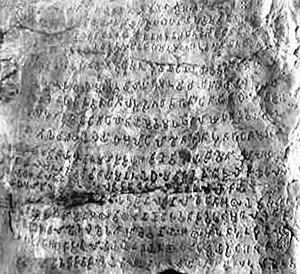
L'inscription de Khalsi est une inscription rupestre en langue indienne rédigée par l'empereur Indien Ashoka aux alentours de 260 av.J-C. C'est l'un des plus importants des Édits d'Ashoka. L'inscription présente les Edits de 1 à 13. L'inscription a été découverte à Khalsi, village de l'Inde du Nord, par Alexander Cunningham vers 1850.
Les esséniens sont un mouvement du judaïsme de la période du Second Temple qui a prospéré à partir du IIᵉ siècle av. J.-C. et dont l'existence est attestée au Iᵉʳ siècle en Judée.
L'édit nᵒ 13 d'Ashoka est l'un des plus importants édits majeurs sur rocher de l'empereur indien Ashoka, et c'est aussi le plus long. Il mentionne notamment ses guerres contre le Kalinga, à l'origine de sa transformation personnelle vers un règne plus juste et bienveillant visant à propager le Dharma. Il mentionne aussi l'étendue des relations avec le monde hellénistique en évoquant les populations grecques dans son empire, et en nommant les principaux rois hellénistiques de l'époque, ainsi que leur situation géographique assez précise, suggérant qu'Ashoka avait une très bonne connaissance du monde grec de l'époque. C'est d'ailleurs la mention des souverains hellénistiques contemporains dans cet édit qui a permis de dater le règne d'Ashoka avec une certaine précision, entre 260 et 230 av. J.-C.